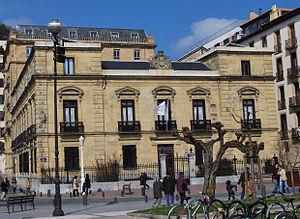
Ancienne caserne militaire à Donosti (Guipuscoa).